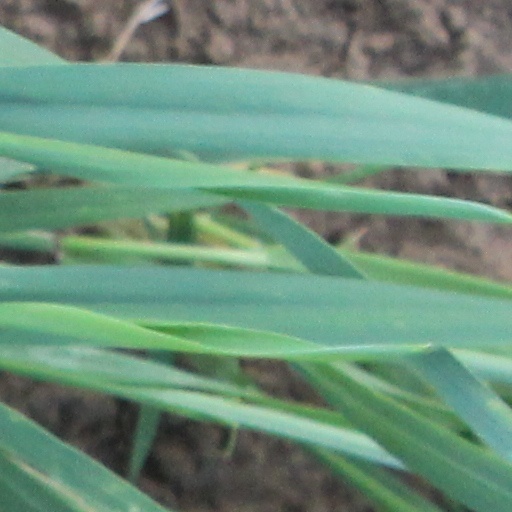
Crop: wheat